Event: Nepal Earthquake
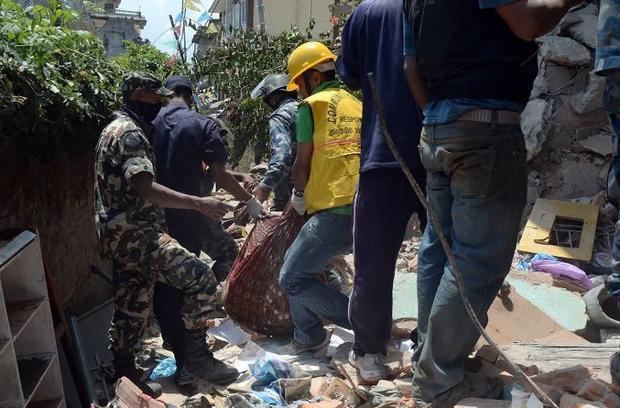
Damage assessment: damage